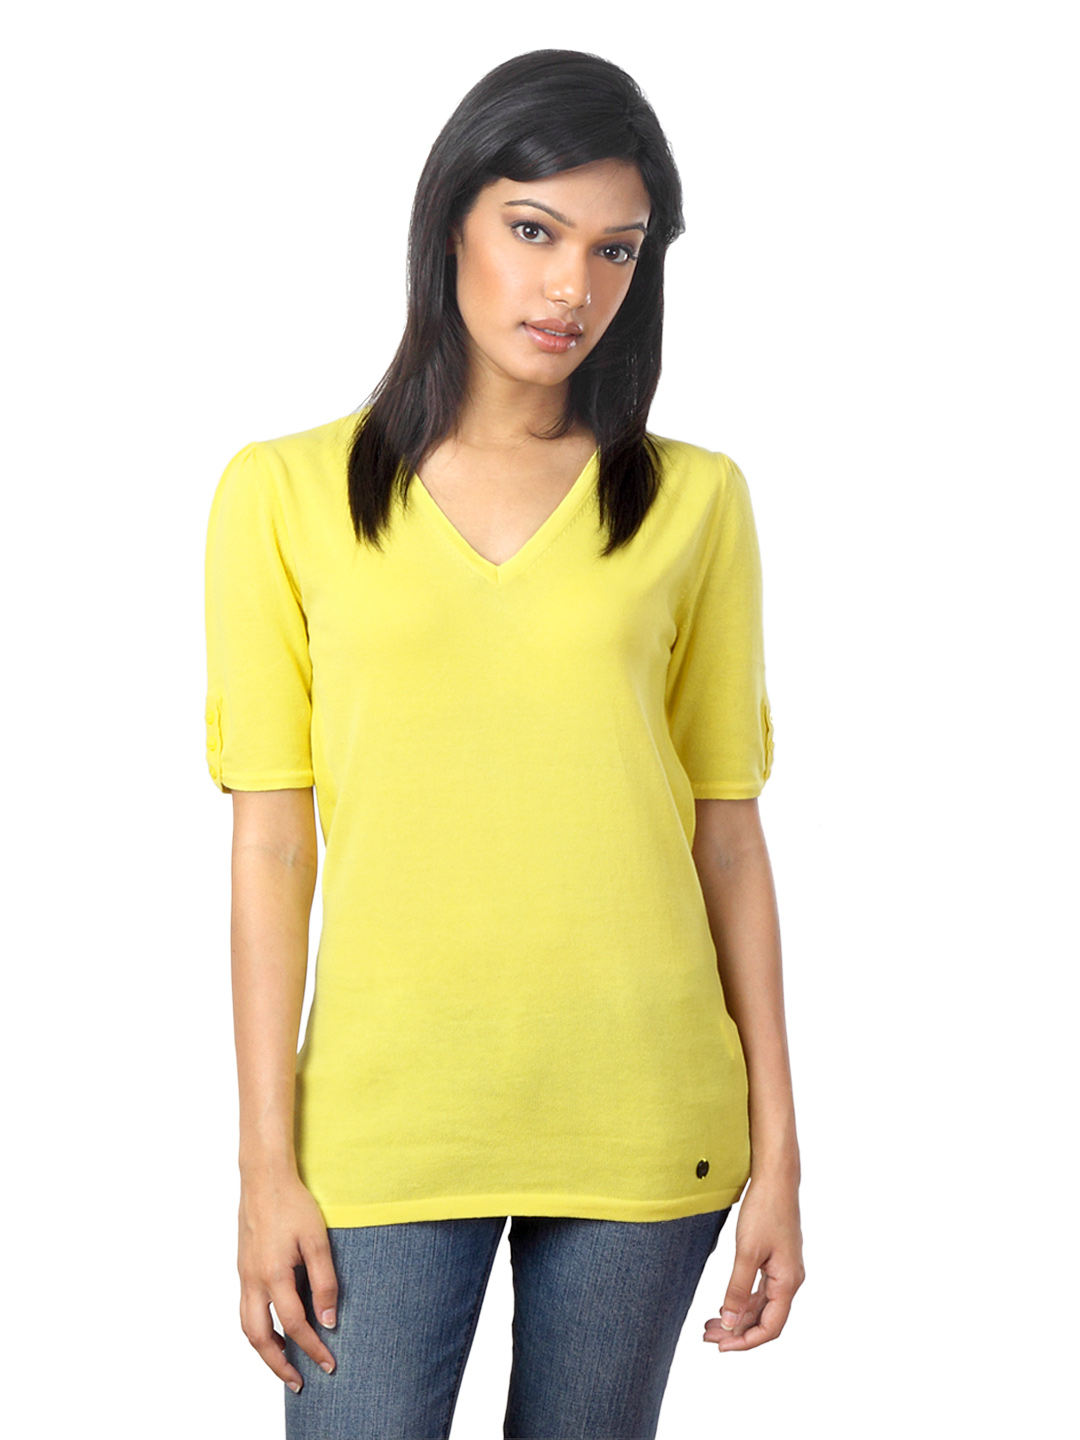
United Colors of Benetton Women Yellow Sweater
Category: Apparel / Topwear / Sweaters
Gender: Women
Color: Yellow
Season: Summer 2012
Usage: Casual